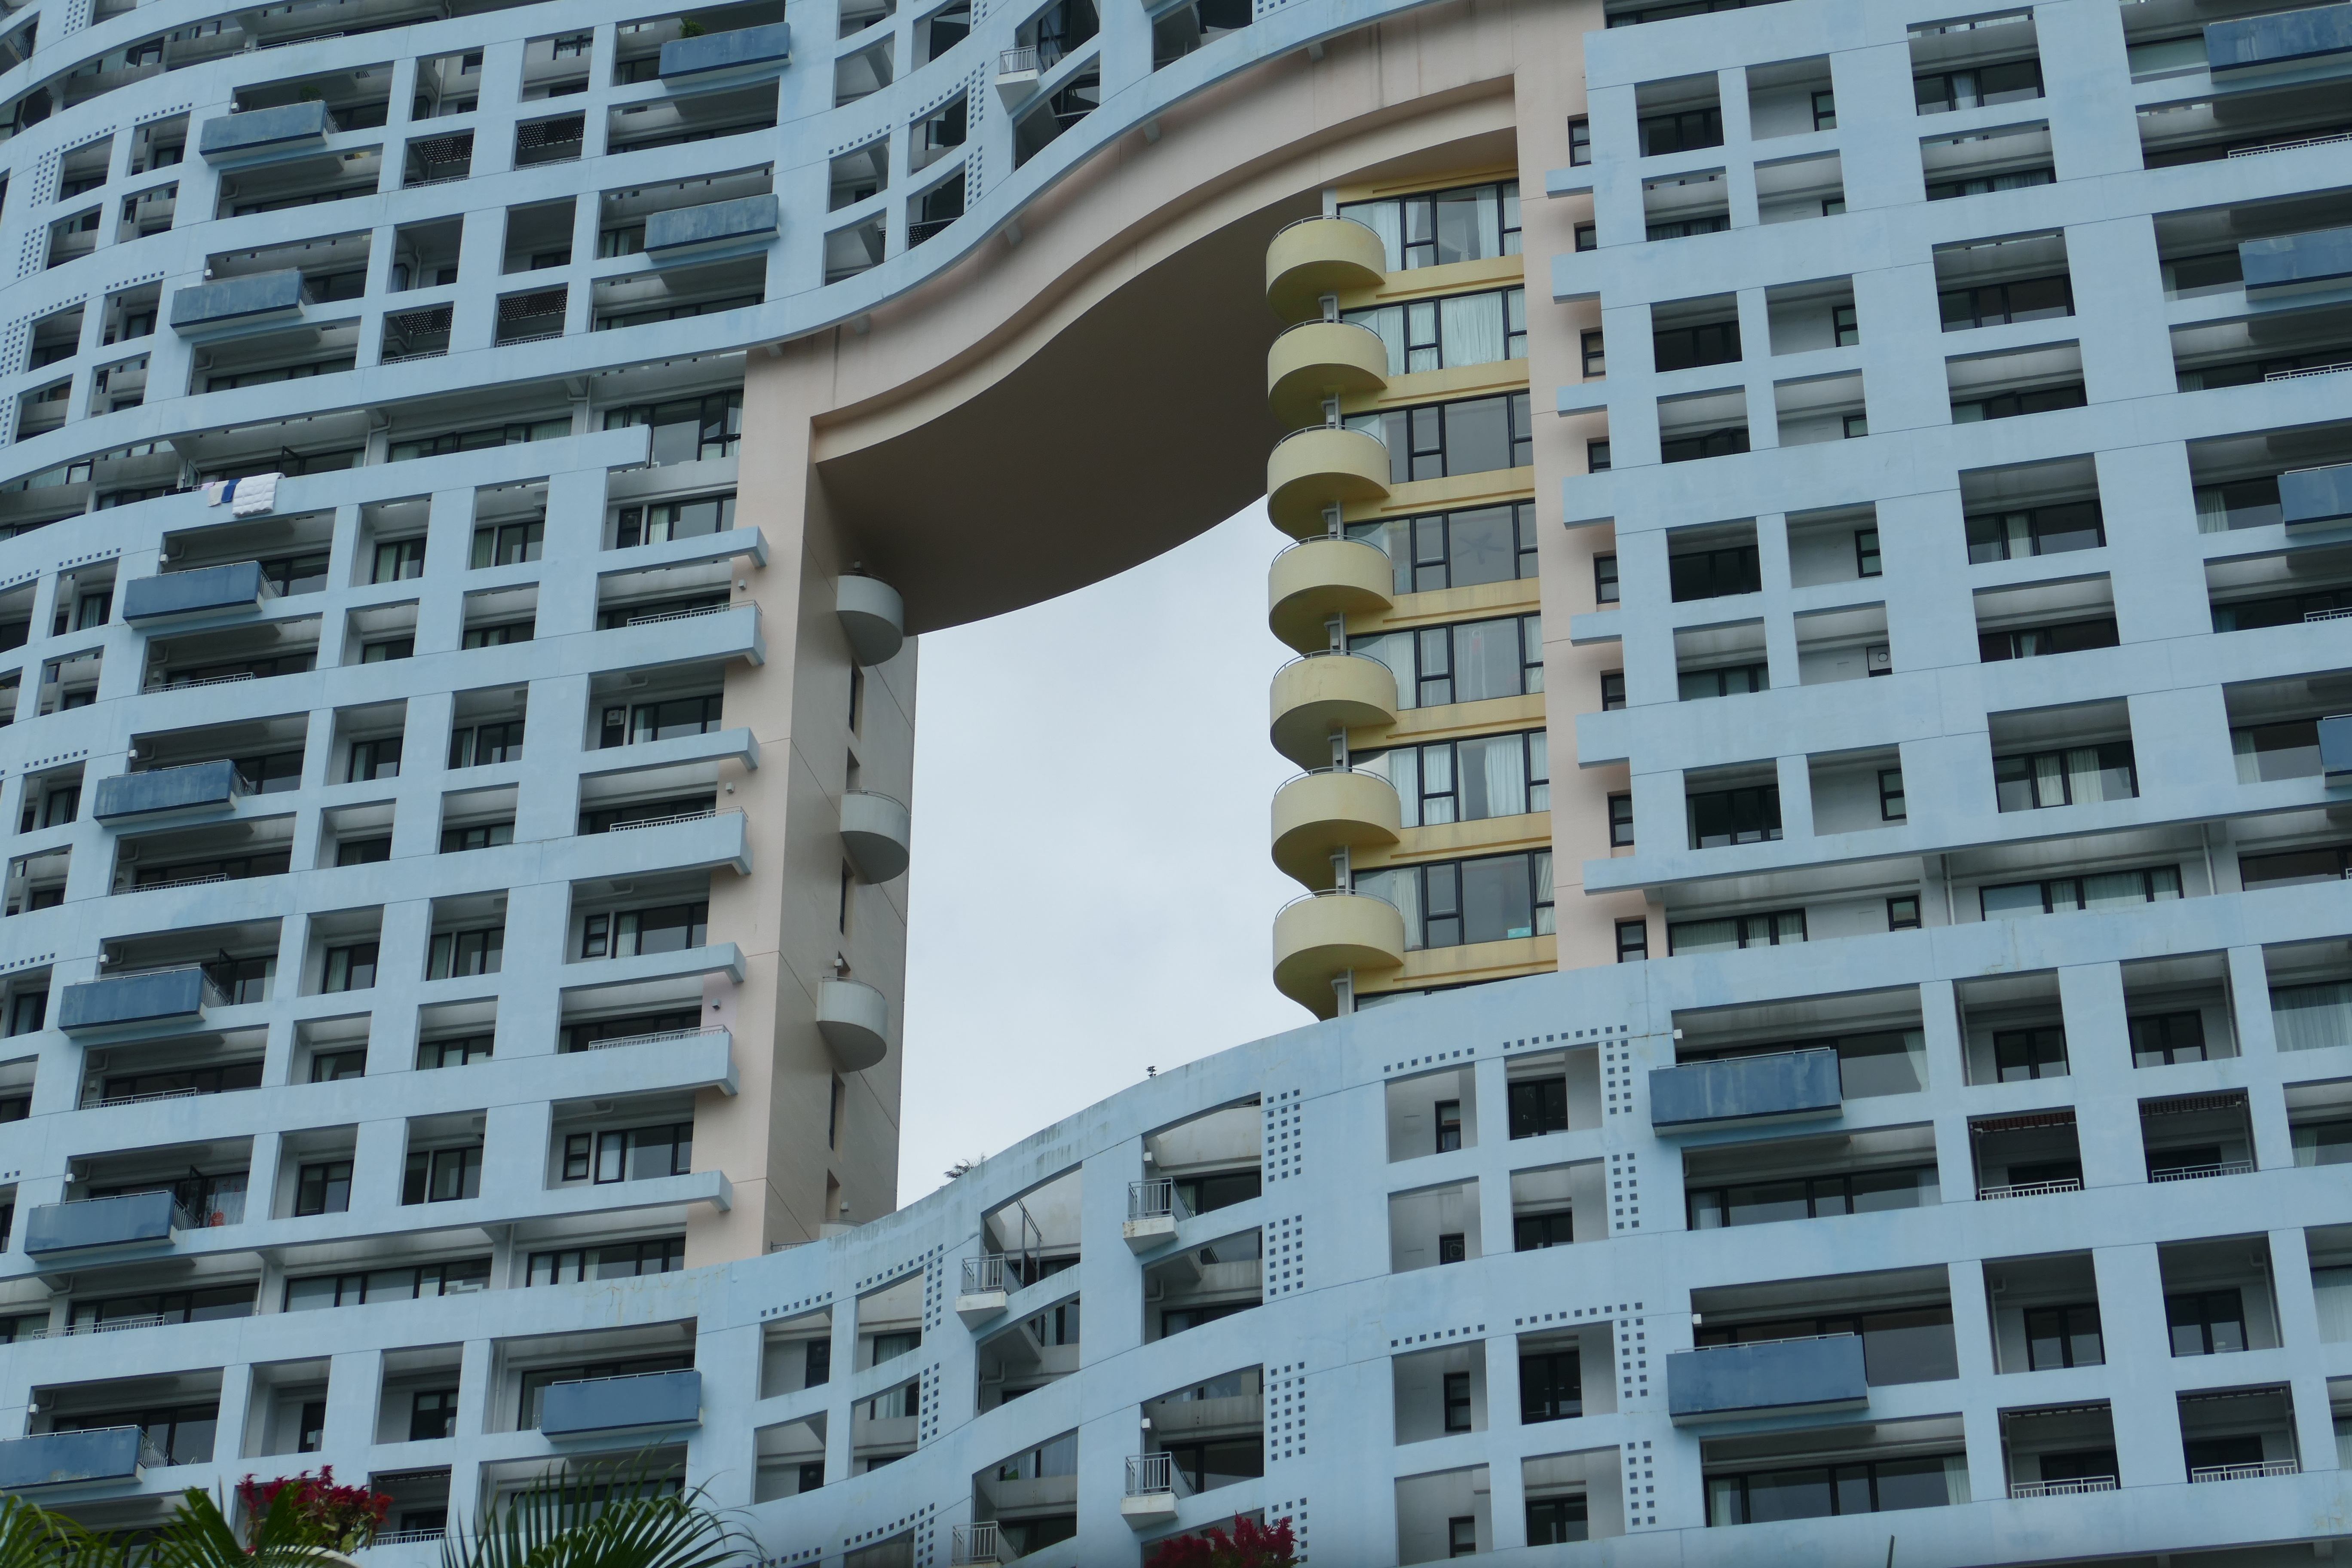
architecture, hole, window, building, city, skyscraper, cityscape, downtown, plaza, asia, landmark, facade, property, apartment, modern, tower block, hong kong, china, opening, metropolis, condominium, neighbourhood, urban area, residential area, metropolitan area, repulse bay